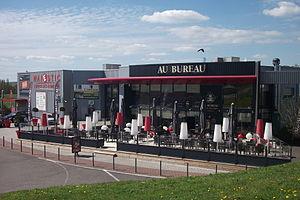
Le cinéma Majestic Espace des Lumières de Vesoul (Haute-Saône, Franche-Comté)
Vesoul est une commune de l'est de la France, préfecture du département de la Haute-Saône en région Bourgogne-Franche-Comté et chef-lieu de cantons et d'arrondissement. La ville est aussi le siège de la communauté d'agglomération de Vesoul et du pays de Vesoul et du Val de Saône. Elle fait partie de la région culturelle et historique de Franche-Comté. Située au nord de la Métropole Rhin-Rhône, Vesoul compte, en 2015, 15 058 habitants intra-muros et l'aire urbaine de Vesoul totalise 59 262 habitants. Ses habitants sont appelés Vésuliens.
Le Groupe Majestic Cinemas est un circuit d'exploitation de salles de cinéma français.
Le Festival International des Cinémas d'Asie de Vesoul est un festival de cinéma se déroulant chaque année sur une semaine, à Vesoul, en Haute-Saône, en Franche-Comté. Il a pour objectif, à travers la projection d'environ 100 films, de faire découvrir et promouvoir toutes les cinématographies du continent asiatique, le dialogue entre les cultures, la découverte de l'autre par le biais du cinéma. Il a aussi pour but de faire connaître la ville de Vesoul, le département de la Haute-Saône et la région de Franche-Comté.